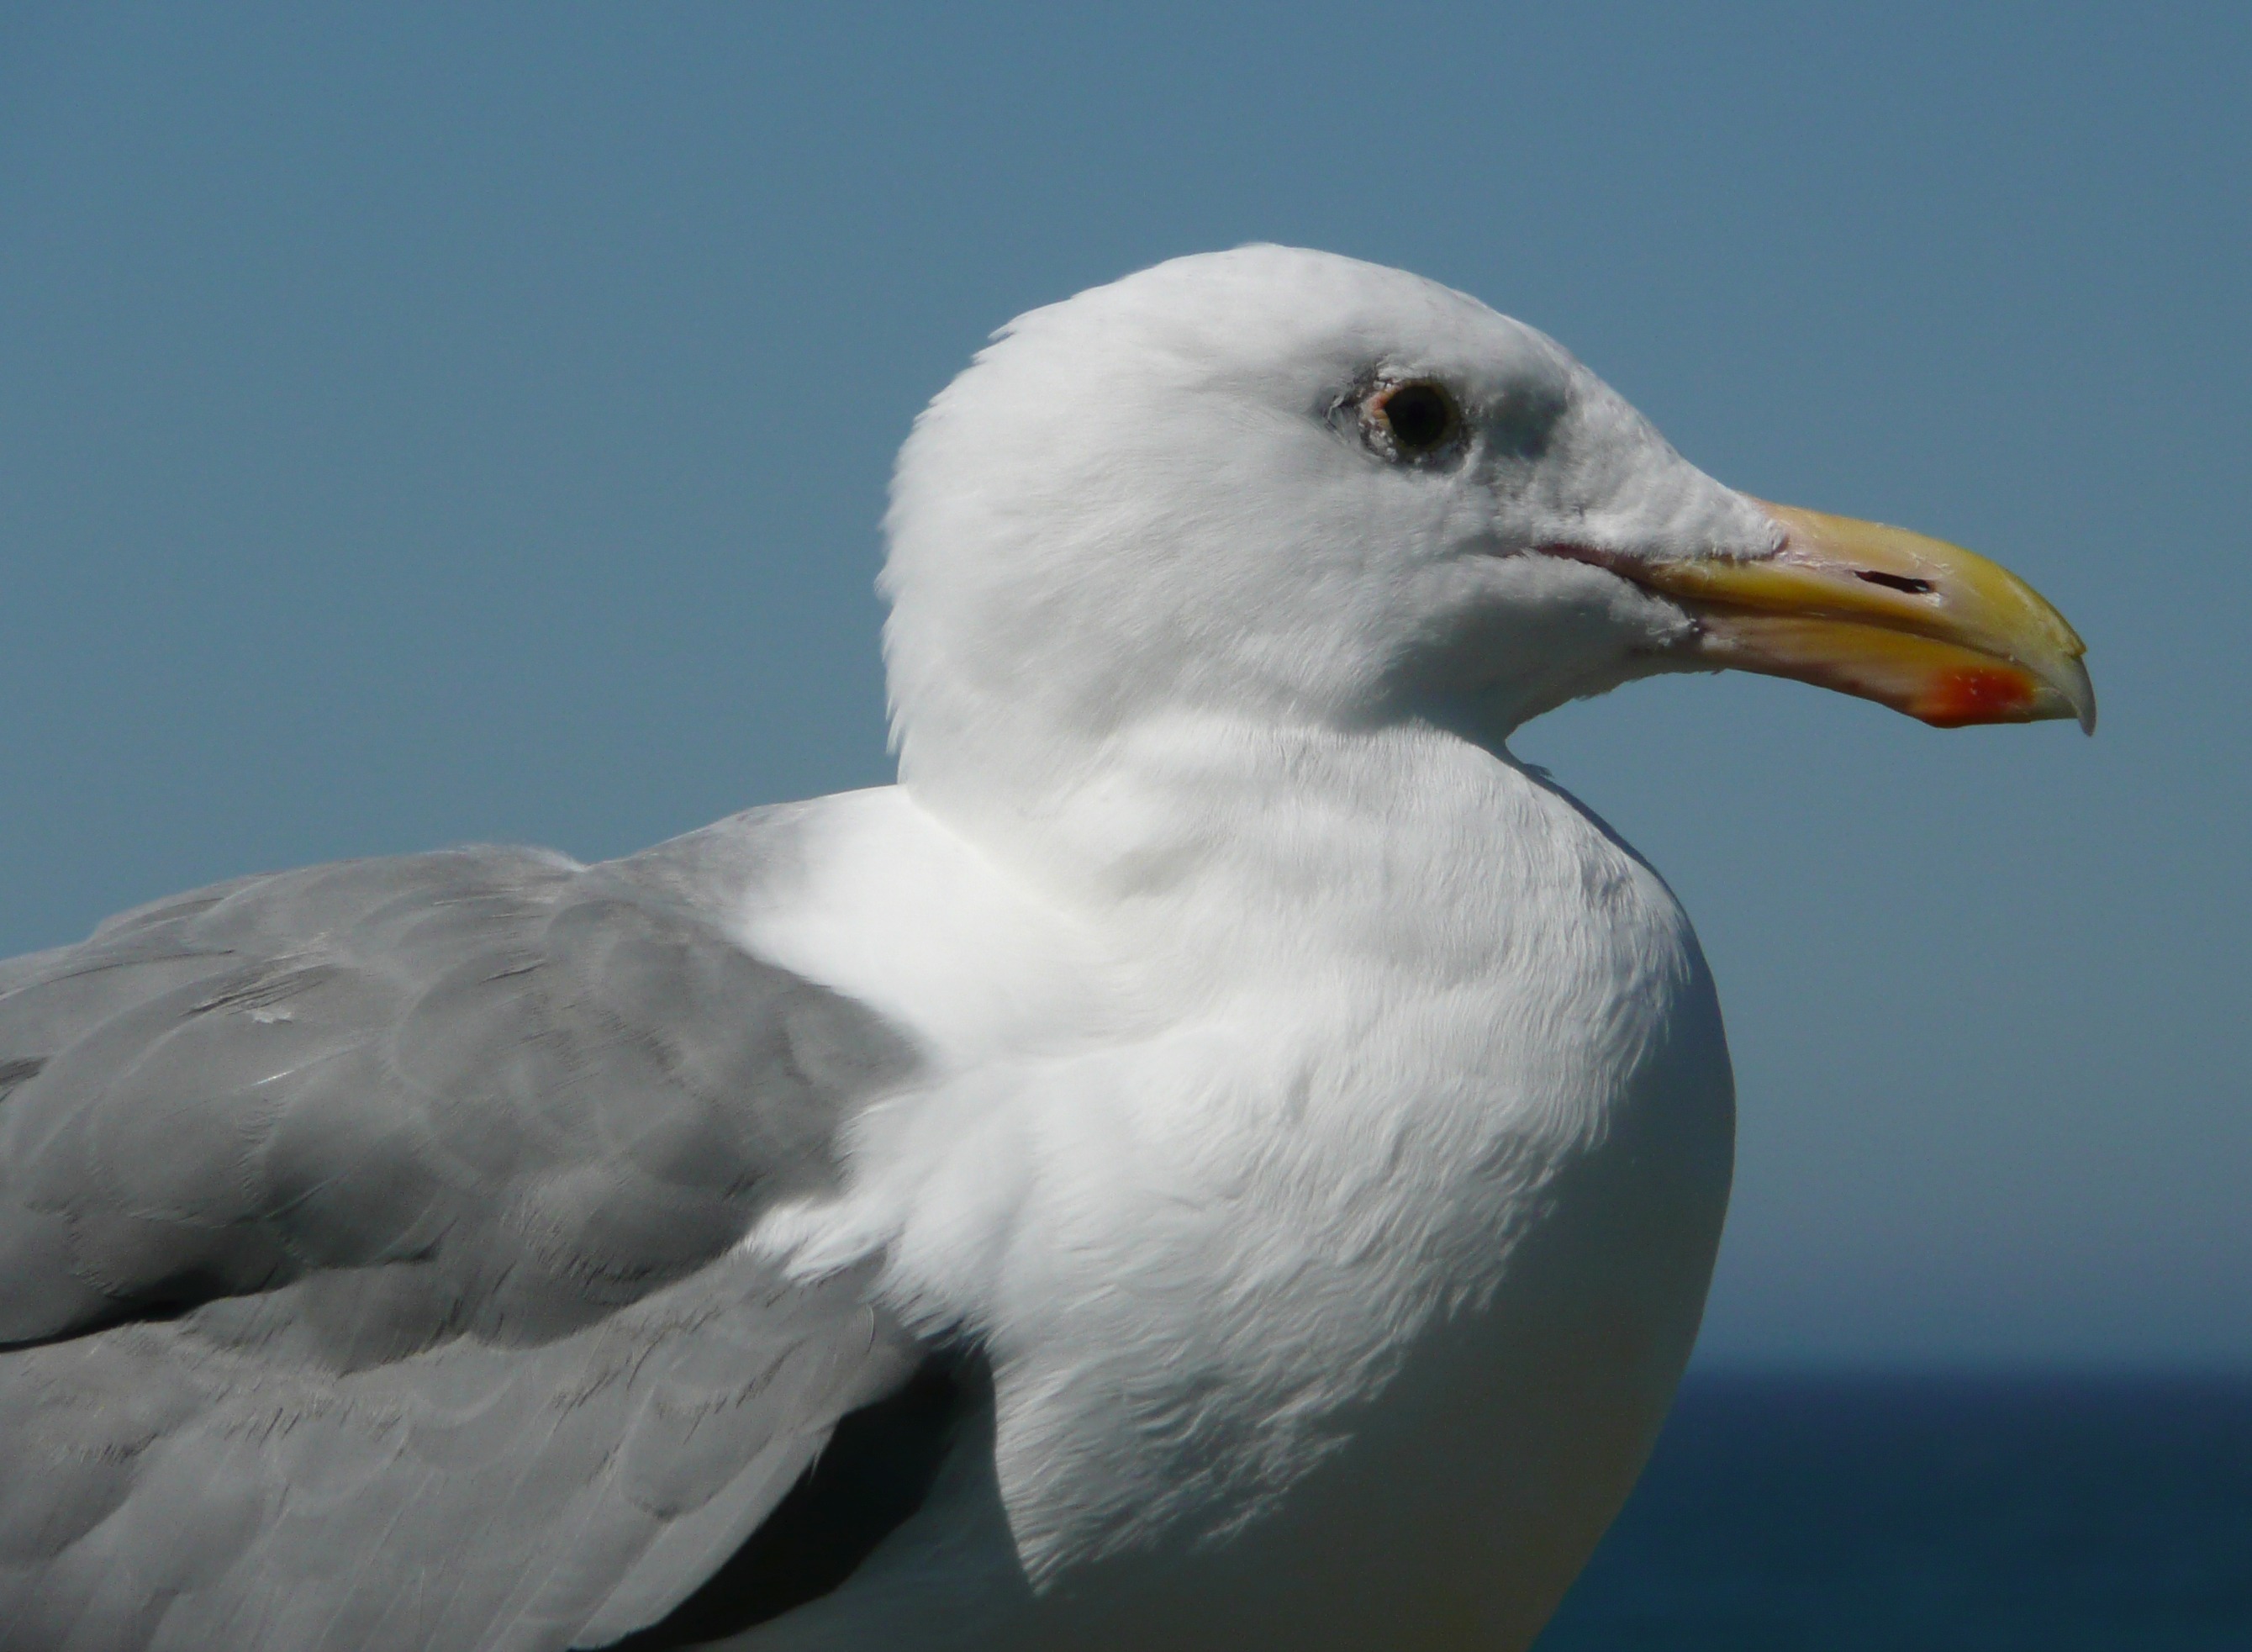
ocean, bird, wing, animal, seabird, flying, seagull, wild, gull, beak, flight, fauna, nautical, wings, marine, vertebrate, feathered, waterbird, albatross, charadriiformes, european herring gull, great black backed gull